Population geography

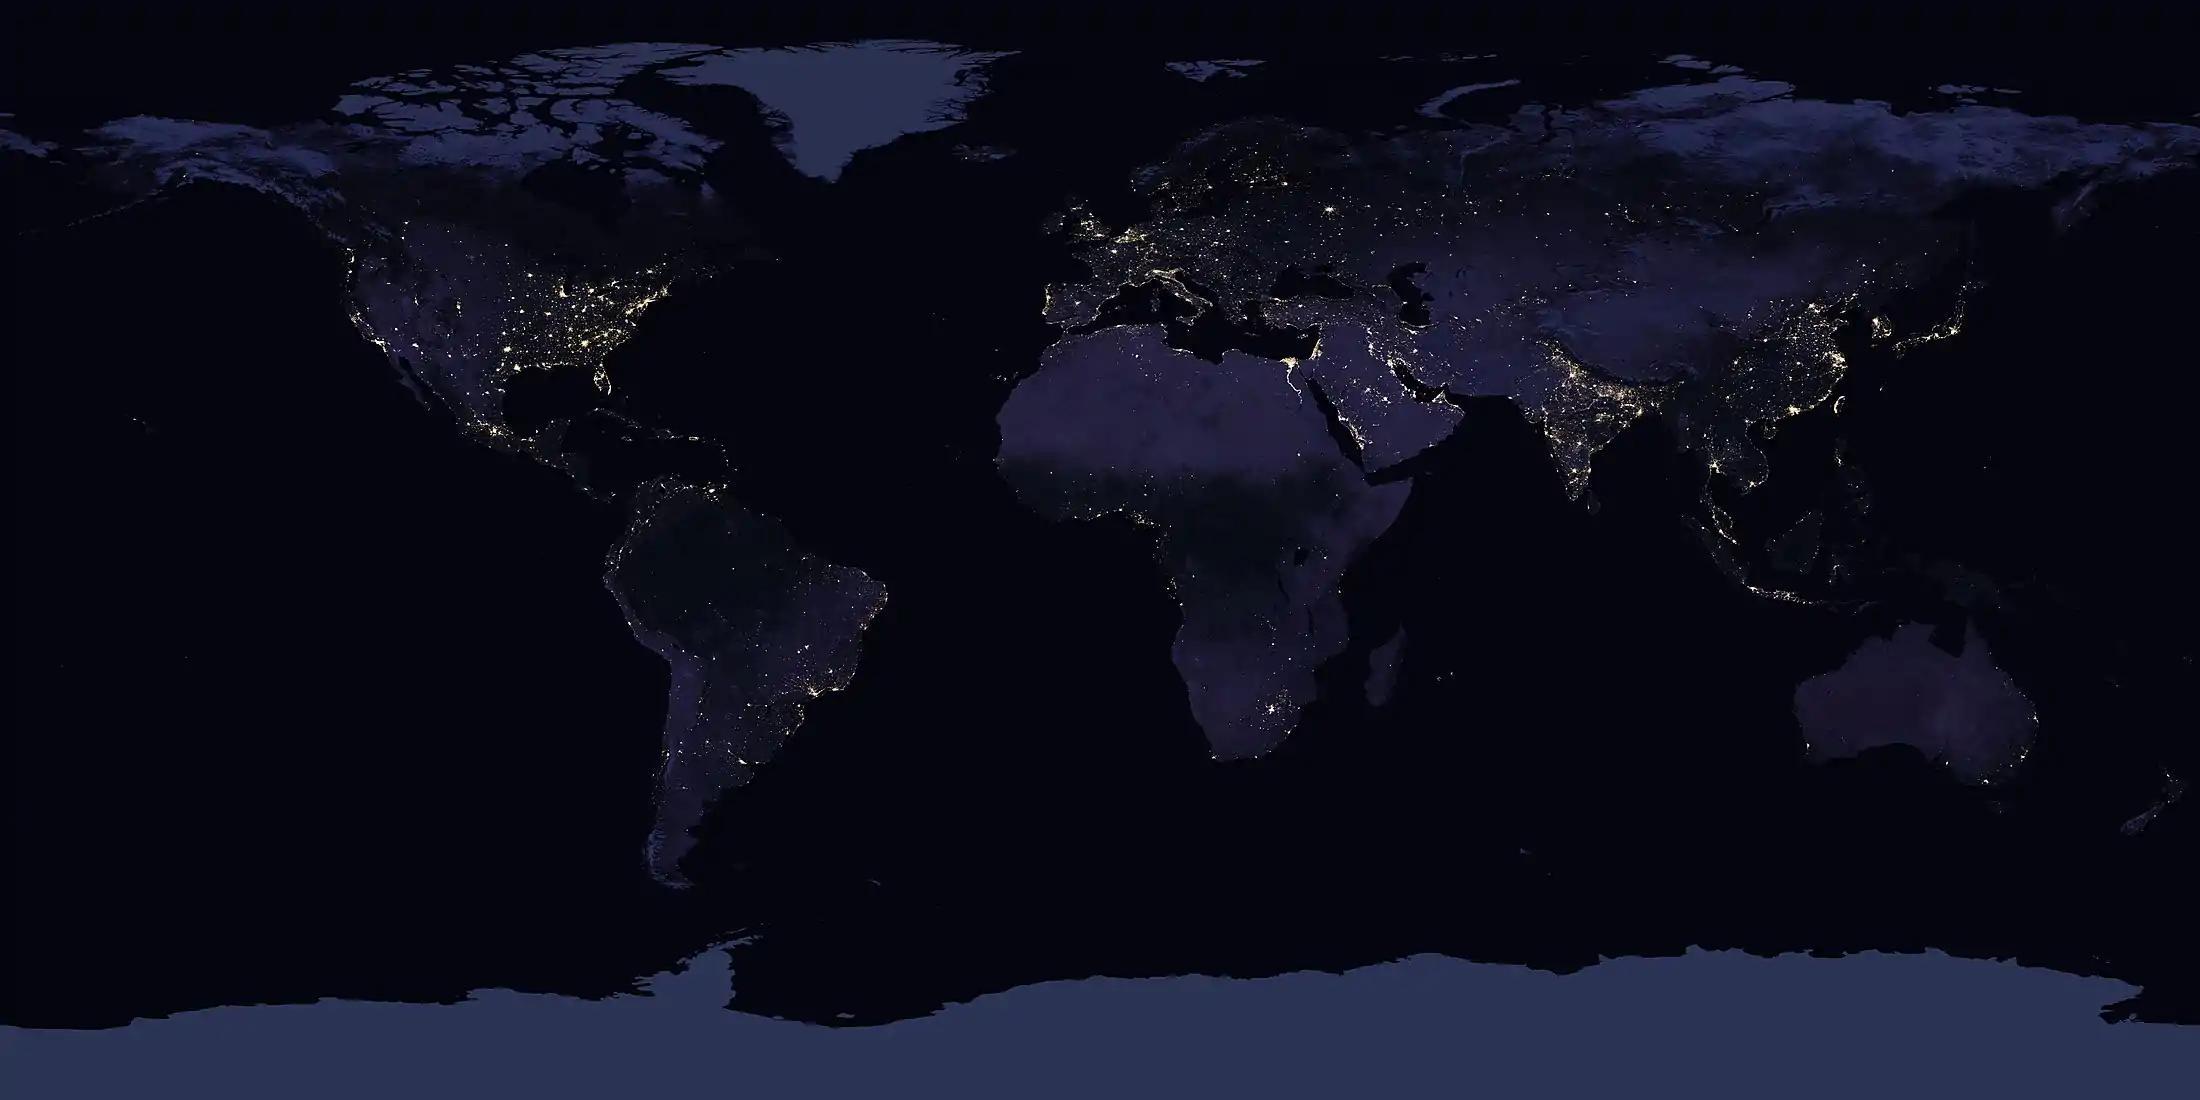
Satellite image of Earth at night

Population geography is the study of the distribution, composition, migration, and growth of human populations in relation to the geographic characteristics of specific area. It focuses on how populations are distributed across space, the factors influencing these distributions, and the implications for resources, environment, and societal development. This branch of geography integrates demographic data with spatial analysis to understand patterns such as population density, urbanization, and migration trends. Population geography involves demography in a geographical perspective. It focuses on the characteristics of population distributions that change in a spatial context. This often involves factors such as where population is found and how the size and composition of these population is regulated by the demographic processes of fertility, mortality, and migration.